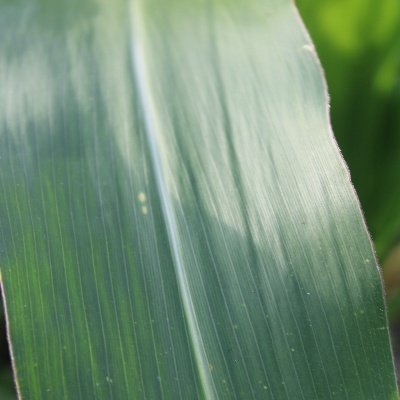
Crop: Maize
Condition: leaf spot